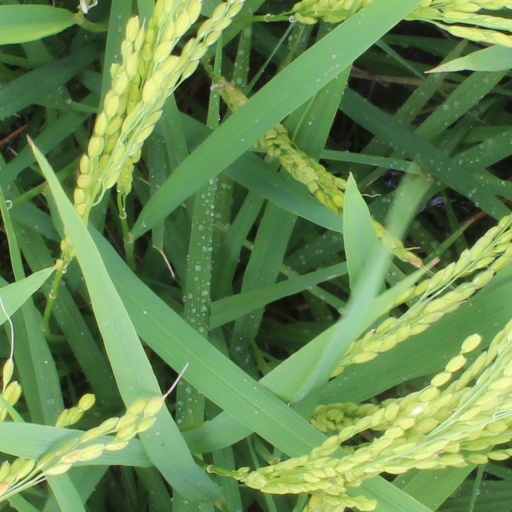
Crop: rice